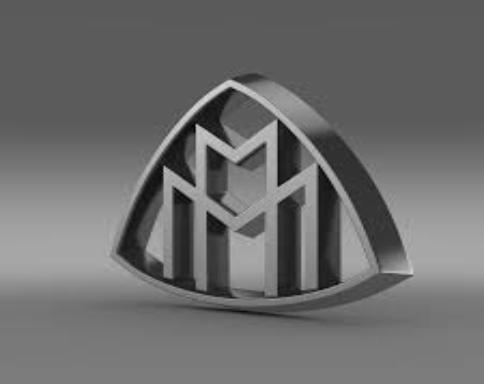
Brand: maybach-1
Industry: Transportation